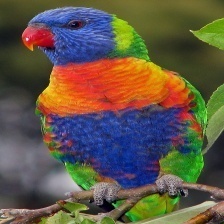
Species: RAINBOW LORIKEET
Scientific name: TRICHOGLOSSUS MOLUCCANUS
ImageNet parent category: lorikeet